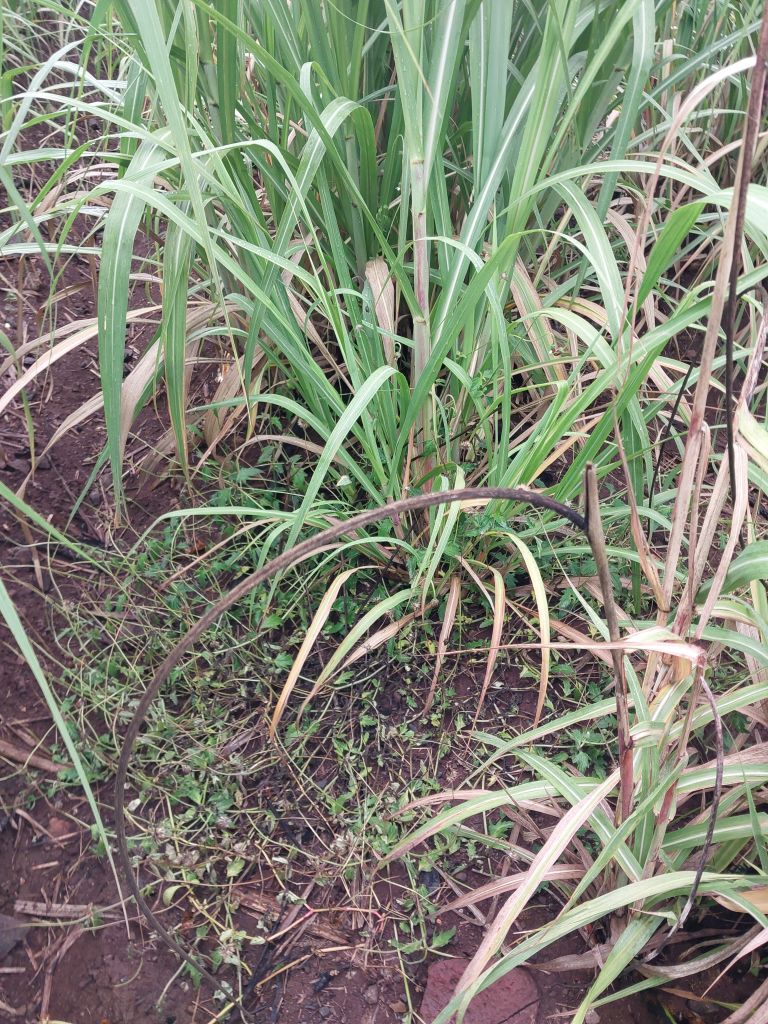
Label: Smut